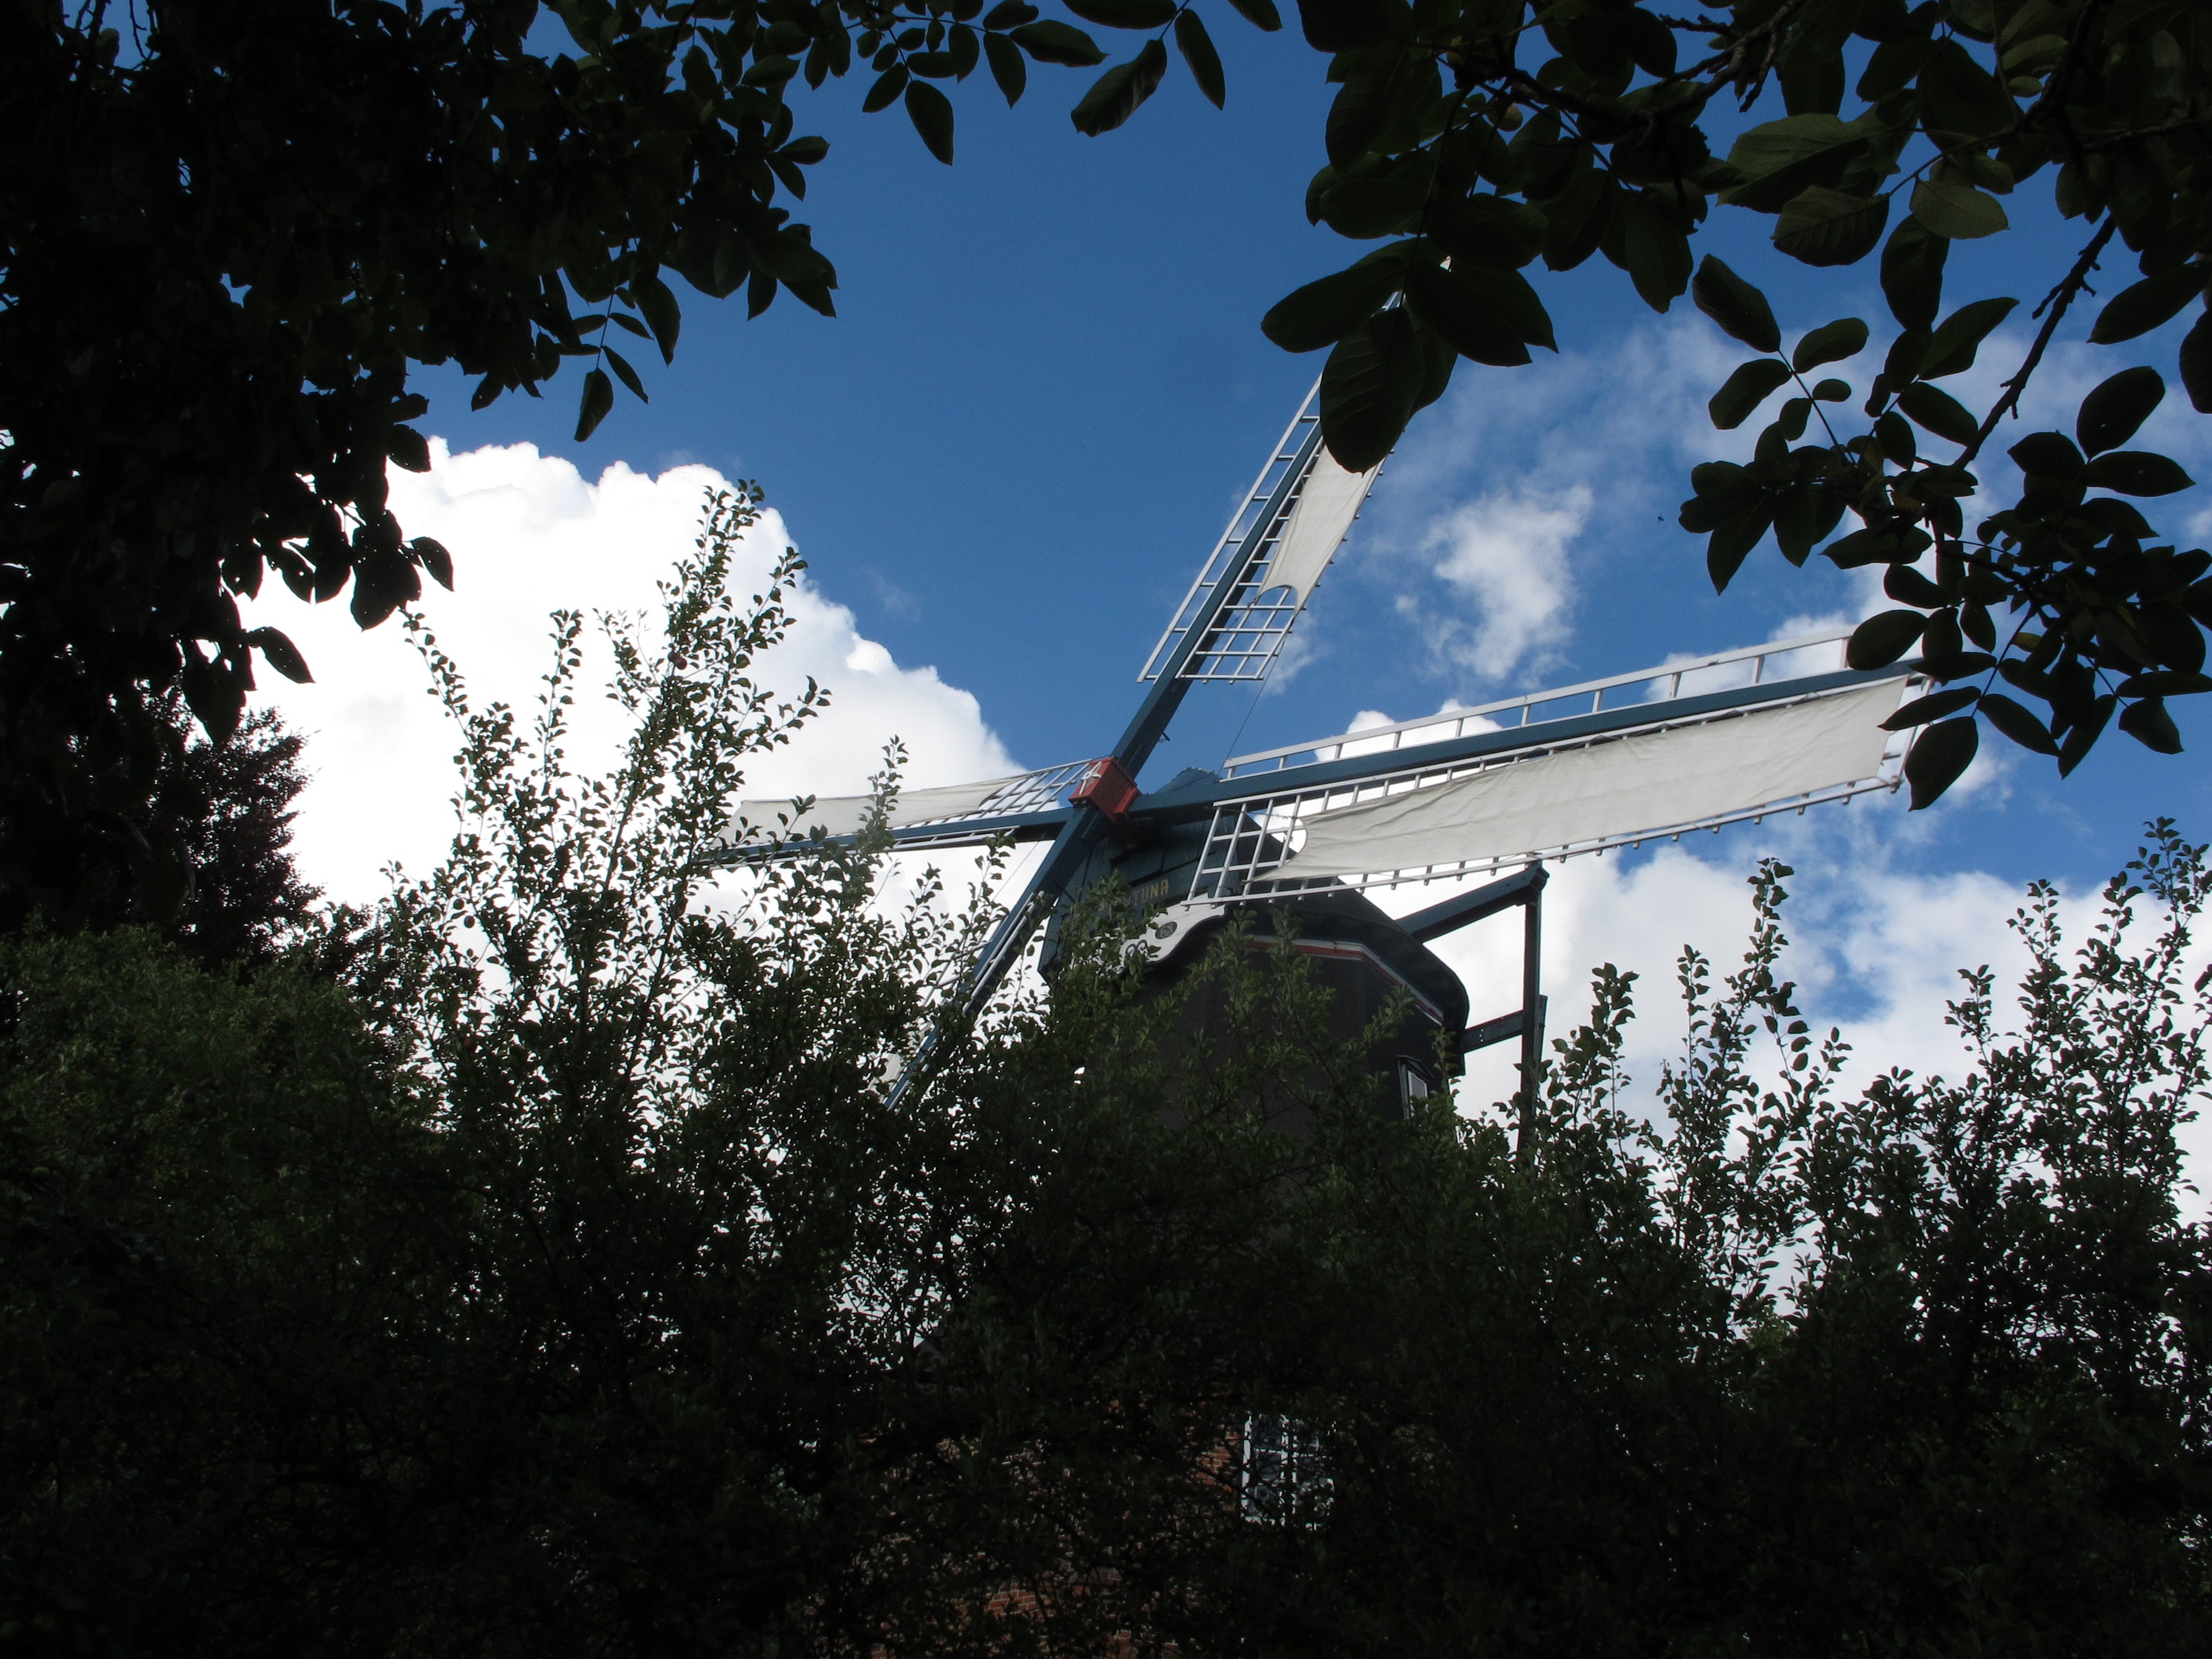
tree, nature, forest, mountain, wing, light, plant, sky, sunlight, windmill, wind, monument, sail, old windmill, atmosphere of earth, woody plant